Apure

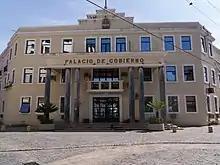
Apure Government Palace, seat of the state governor

It is composed of the Governor of Apure State and a group of State Secretaries. The Governor is elected by the people by direct and secret vote for a period of four years and with the possibility of immediate re-election for equal periods, being in charge of the state administration. The formet governor is Ramon Carrizales of the PSUV party for the 2012–2016 term.